Exploration of Uranus

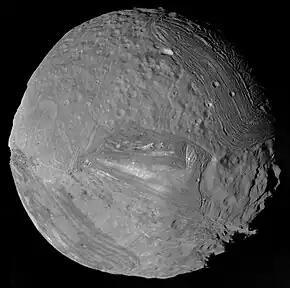
The Uranian moon Miranda, imaged by "Voyager 2"

Uranus is the third-largest and fourth most massive planet in the Solar System. It orbits the Sun at a distance of about and completes one orbit every 84 years. The length of a day on Uranus as measured by "Voyager 2" is 17 hours and 14 minutes. Uranus is distinguished by the fact that it is tipped on its side. Its unusual position is thought to be the result of a collision with a planet-sized body early in the Solar System's history. Given its odd orientation, with its polar regions exposed to sunlight or darkness for long periods and "Voyager 2" set to arrive around the time of Uranus's solstice, scientists were not sure what to expect at Uranus.